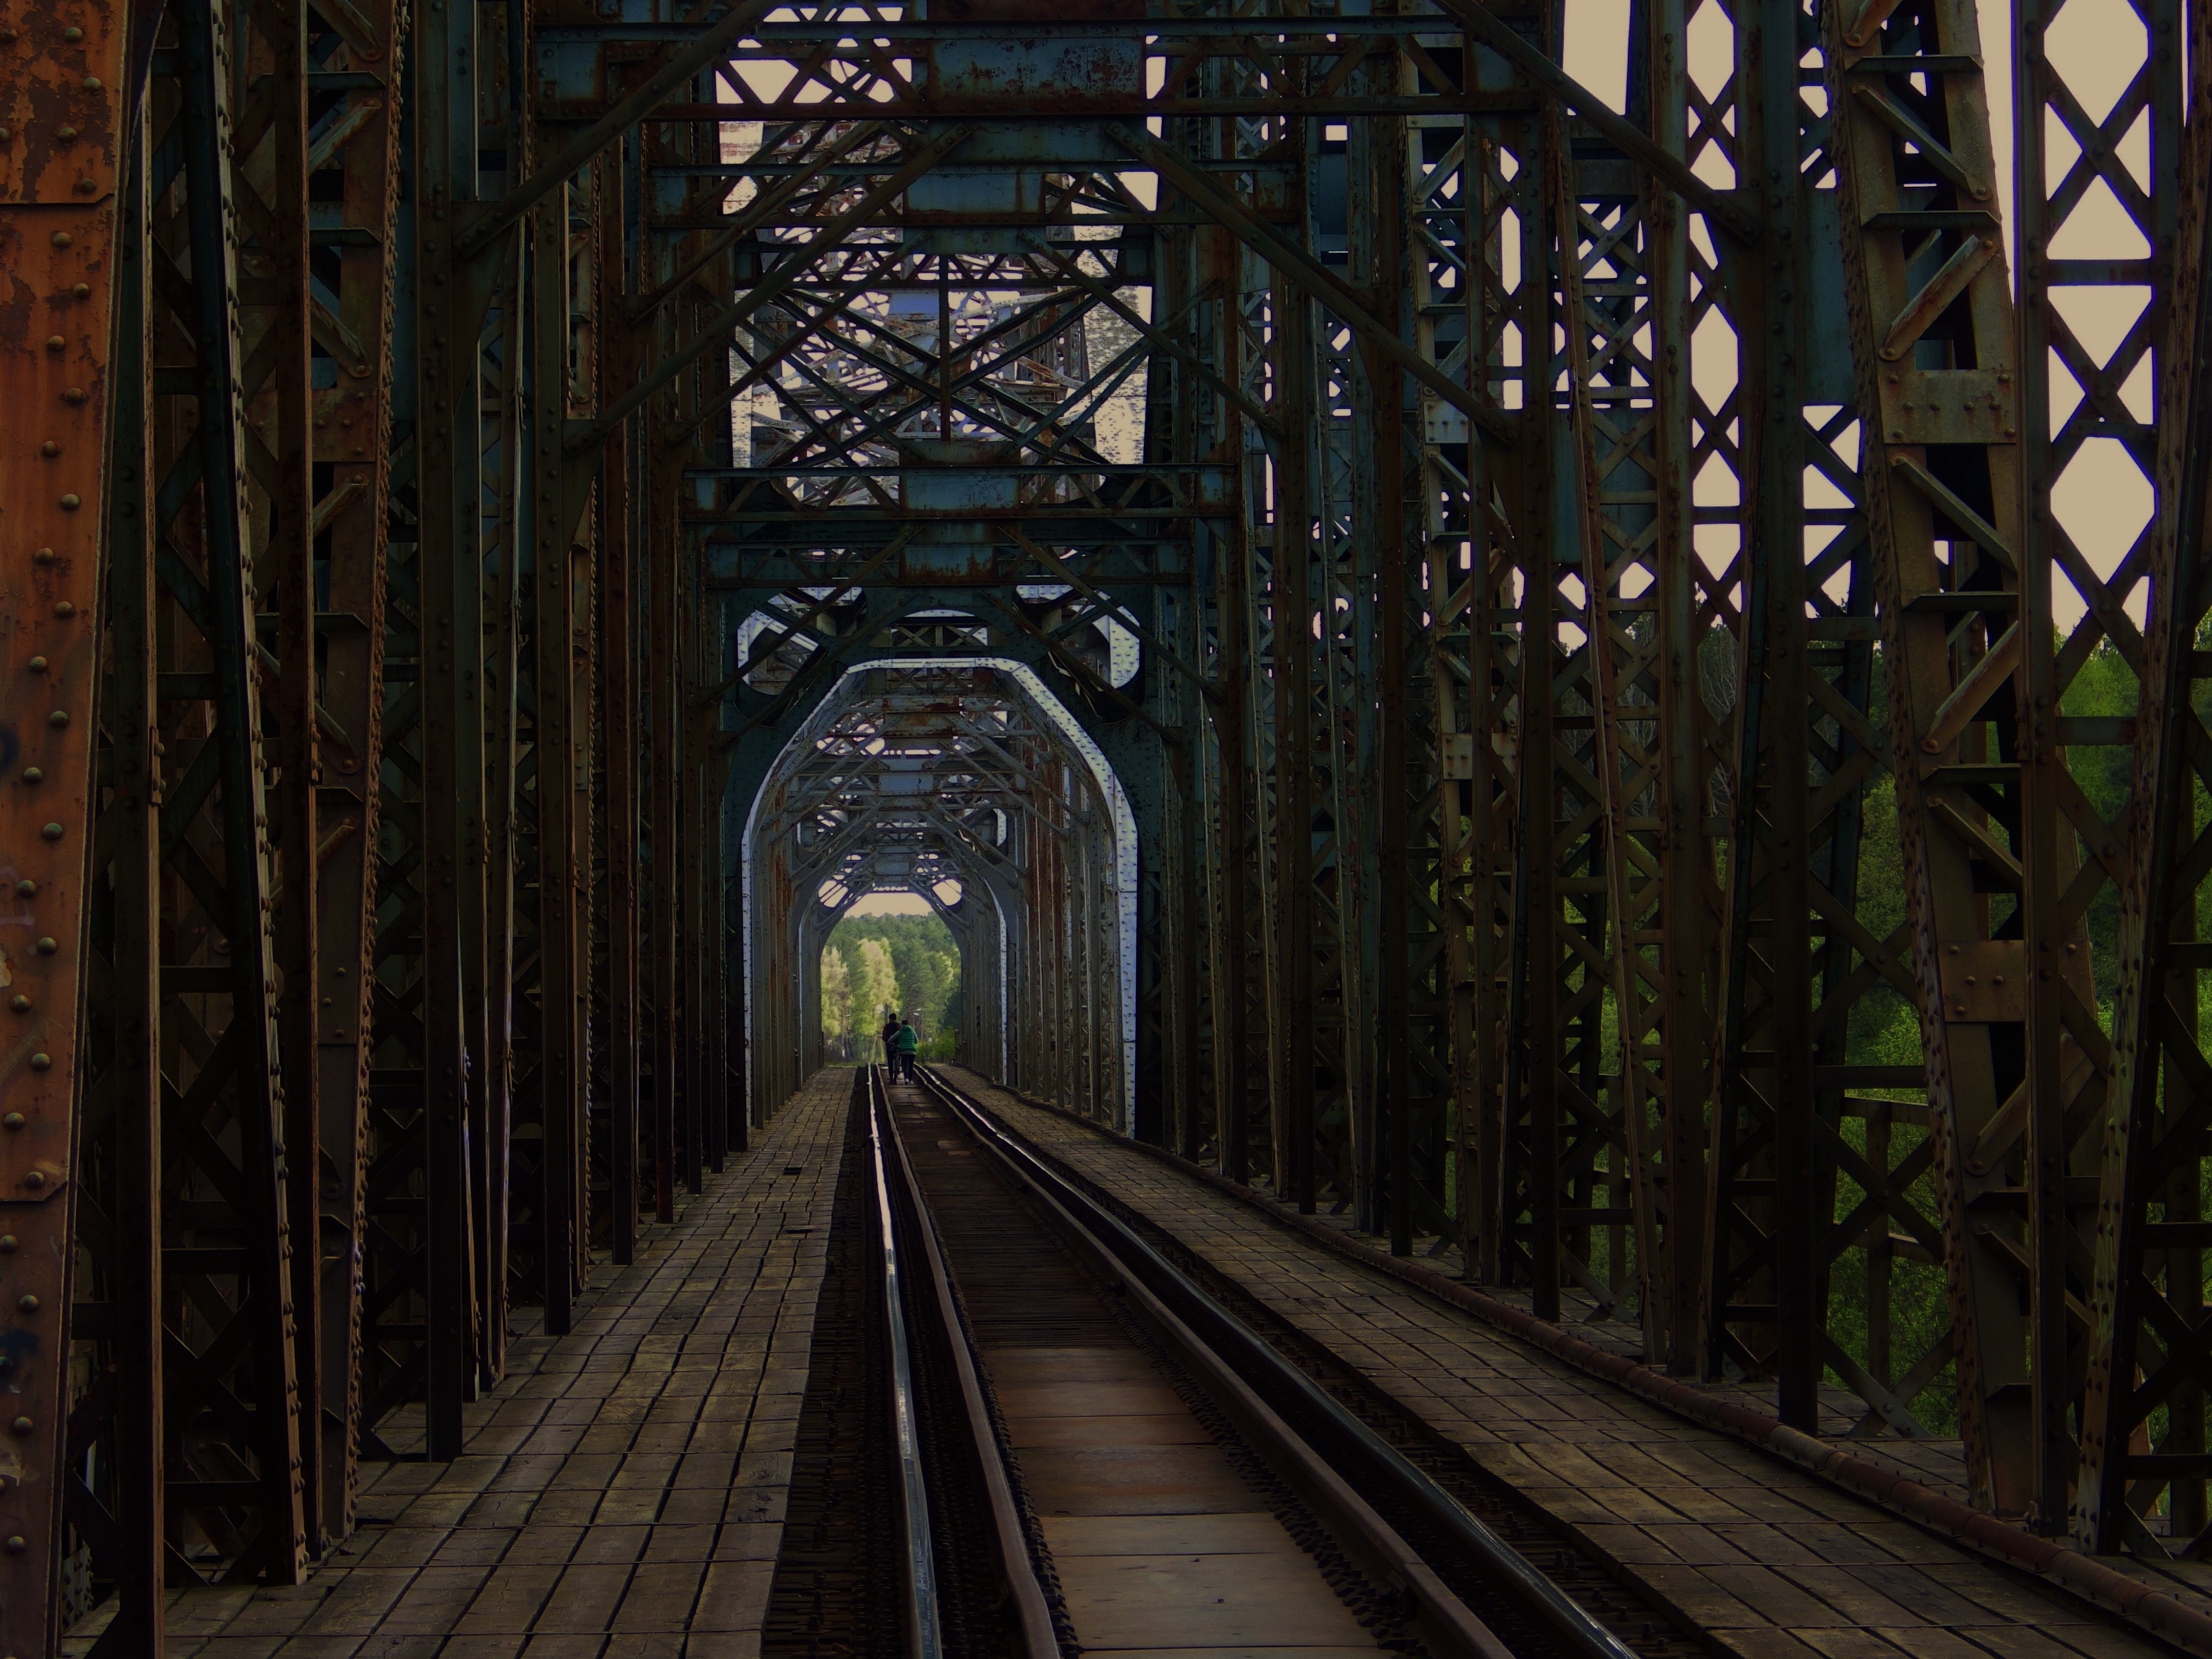
track, railway, bridge, transport, public transport, rails, symmetry, urban area